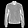
Label: Coat